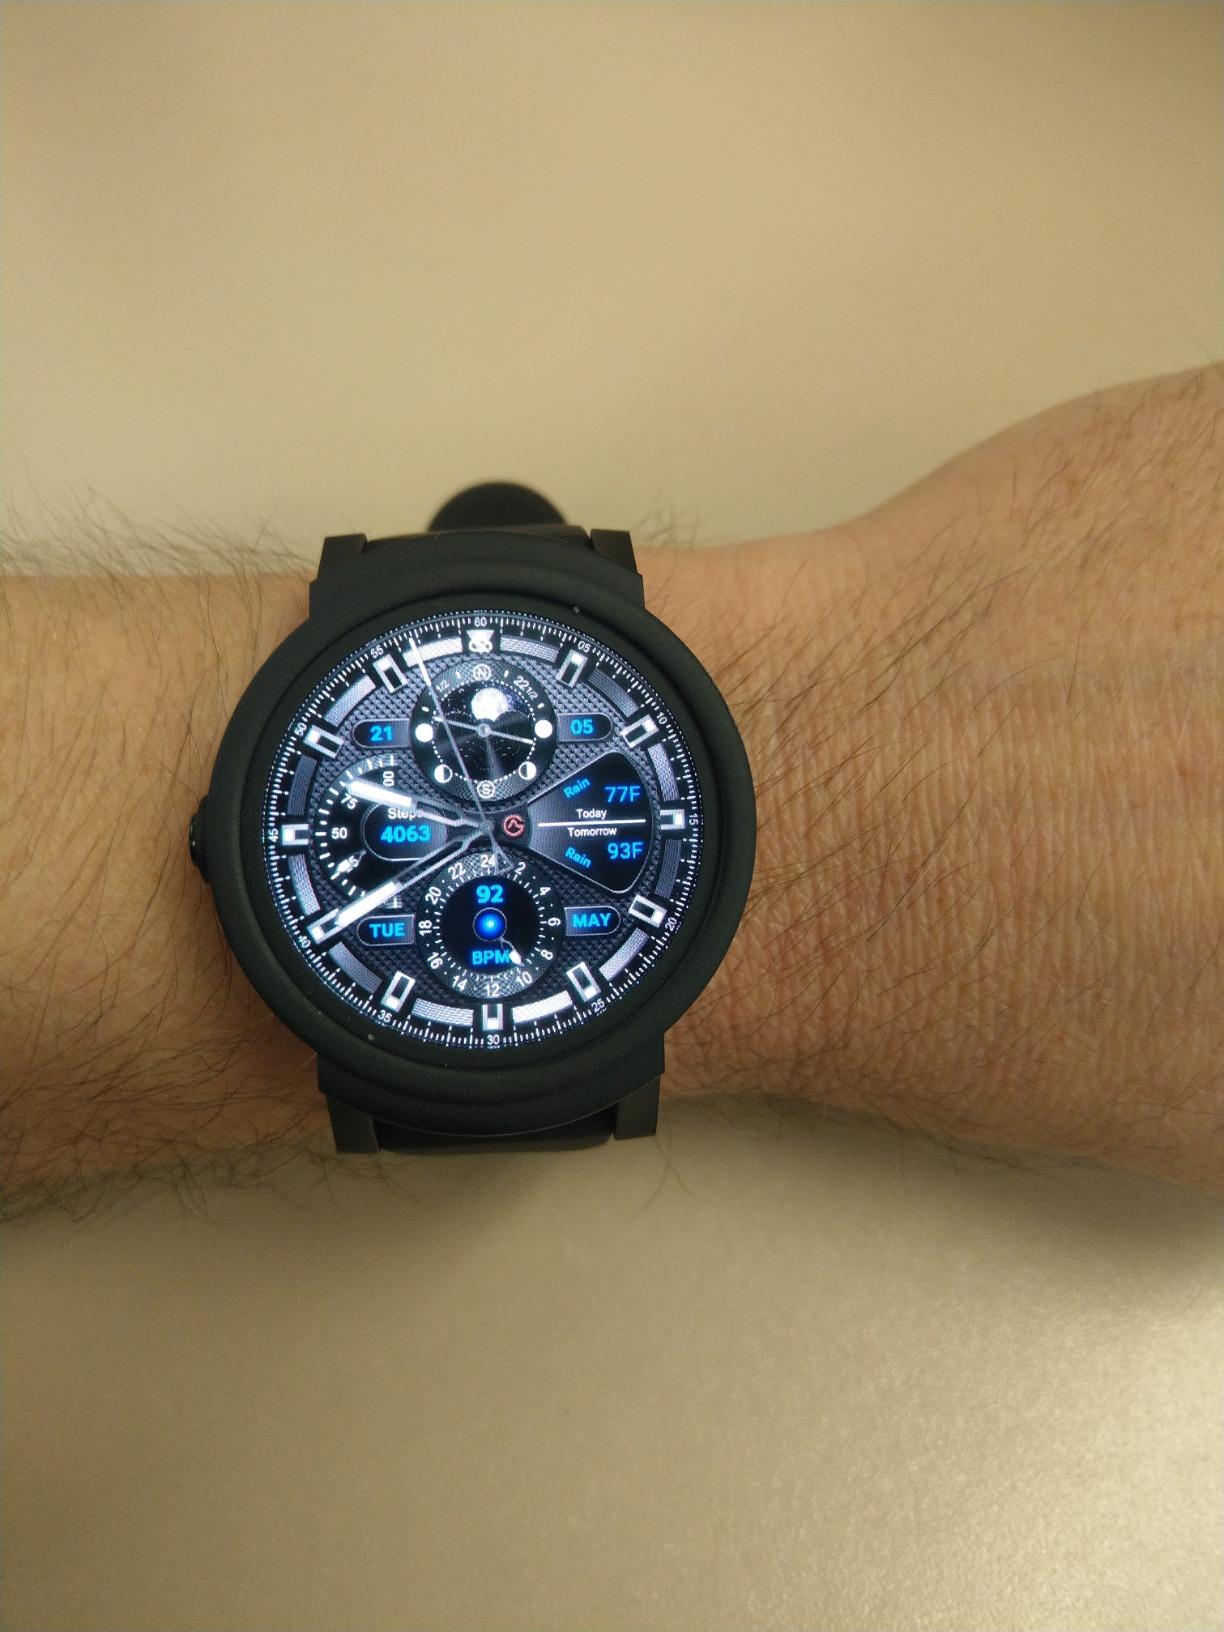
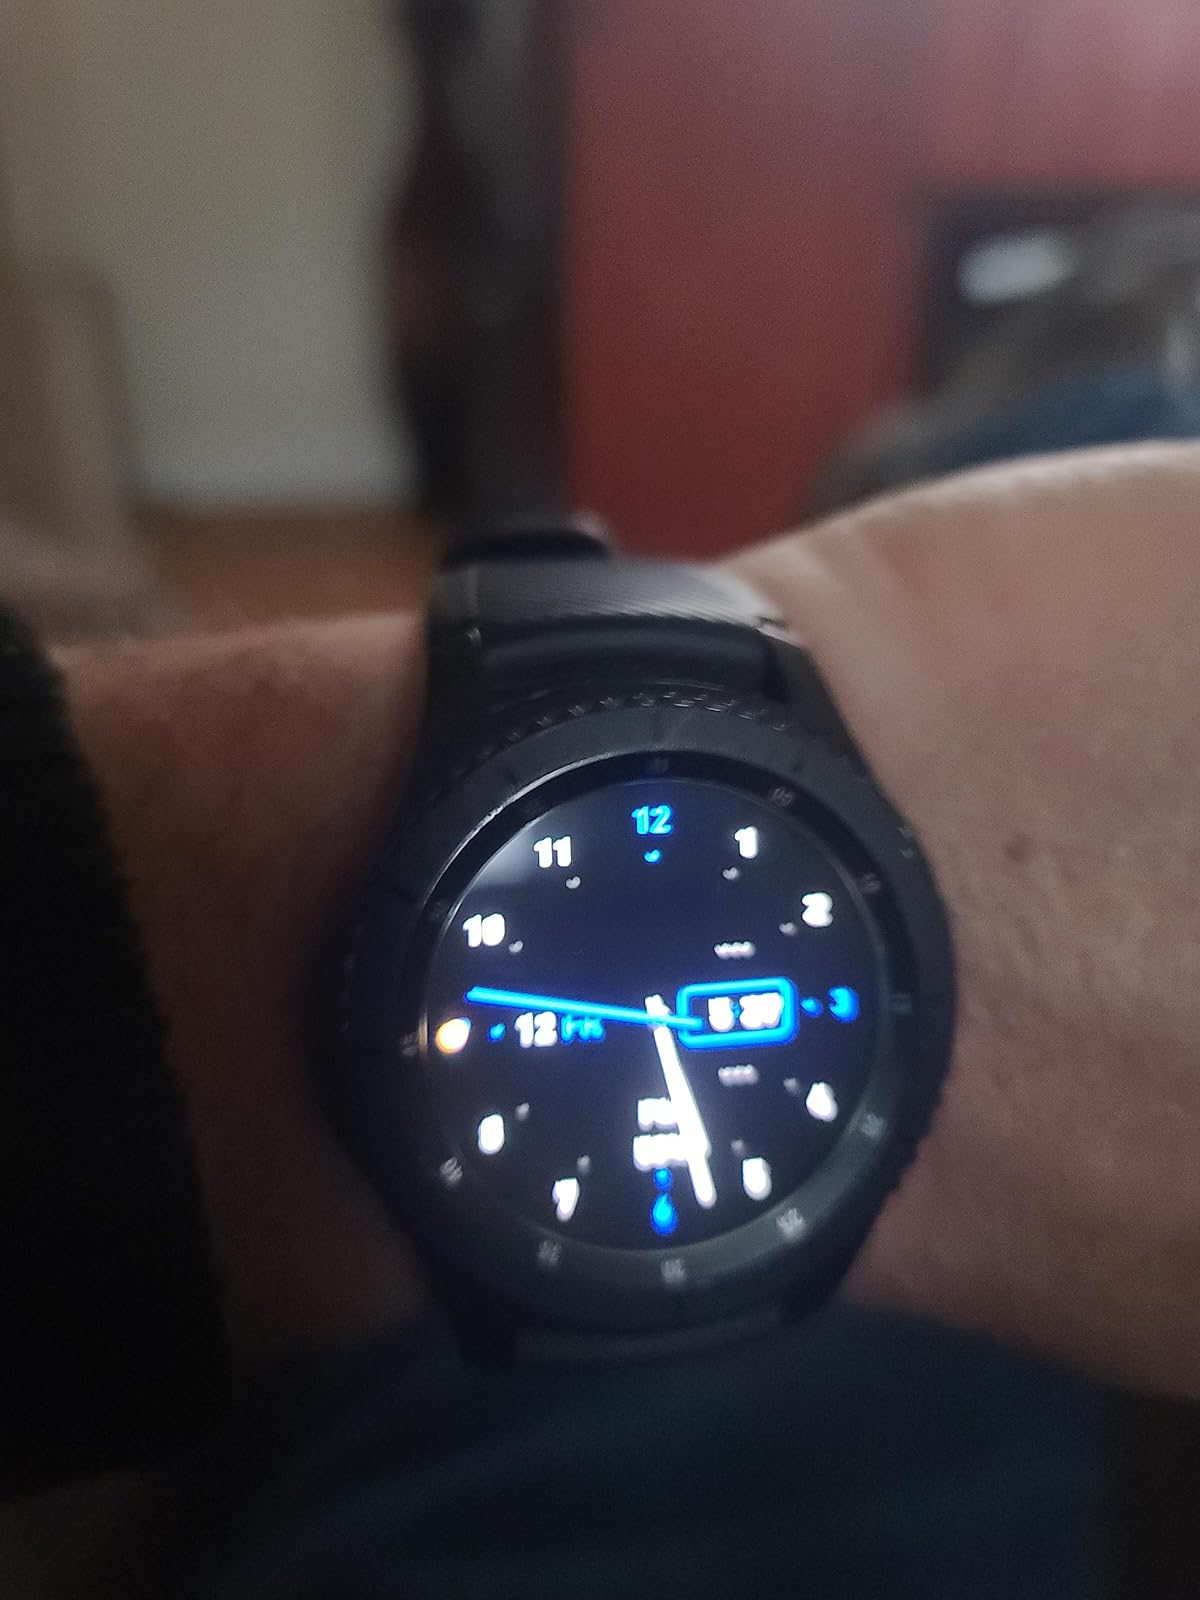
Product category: smartwatch
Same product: no